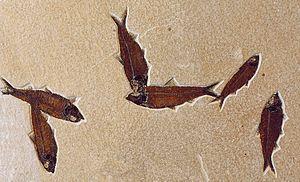
Knightia est un genre éteint de poissons ayant vécu à l'Éocène aux États-Unis, dans la formation de la Green River.